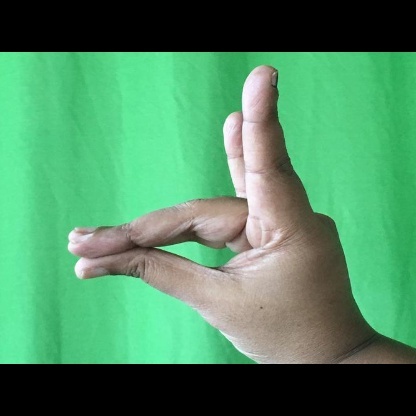
Mudra: Chandrakala